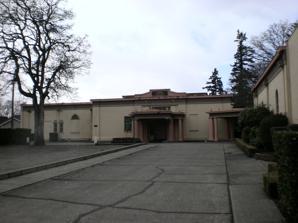
Building: Tacoma Mausoleum
Country: United States of America
Year built: 1910
Historic site in Tacoma, Washington, US United States historic place Tacoma Mausoleum U.S. National Register of Historic Places Location 5302 S. Junett St., Tacoma, Washington Coordinates 47°12′33″N 122°28′28″W / 47.20917°N 122.47444°W / 47.20917; -122.47444 Built 1910 Architect Gove, George; Nelsen, Silas Architectural style Classical Revival NRHP reference No. 00000405 Added to NRHP April 21, 2000 The Tacoma Mausoleum is a mausoleum in Tacoma, Washington , United States . Built in 1910, the mausoleum was the first such structure in the U.S. to be built west of the Mississippi River . The building was added to the National Register of Historic Places in 2000. In 1918, the mausoleum was sued by David Rea and his wife, who claimed that the existence of a mausoleum near homes constituted a nuisance. They were suing in an attempt to prevent the already built mausoleum from adding further structures on its premises, but the Washington Supreme Court ruled against them. See also Afterglow Vista : Mausoleum in San Juan County, Washington National Register of Historic Places listings in Pierce County, Washington References